Tusk

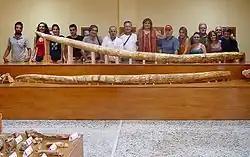
Tusks of ""Mammut" borsoni" from Greece, which are the longest tusks ever recorded.

Elephant tusks are sexually dimorphic, being on average larger in males than in females, and entirely absent in female Asian elephants. Elephants with large tusks each at least in weight are known as "tuskers", sometimes also called "big tuskers" or "great tuskers". While tuskers are rare today, it is thought that they were more common in the past, prior to human impact on elephant populations. The two record holders for longest and heaviest recorded African bush elephant tusks are around long measured along the outside curve, and in weight respectively, while the longest and heaviest Asian elephant tusks are long and respectively. Even larger tusks are known from some extinct proboscideans, such as species of "Stegodon, Palaeoloxodon", and mammoths, with the longest tusk ever recorded being that of a specimen of ""Mammut" borsoni" from Greece, which measures in length, with an estimated weight of with some mammoth tusks exceeding in length and probably in weight. The largest walrus tusks can reach lengths of over . The longest narwhal tusks reach . The upward curving maxillary tusks of babirusa can reach lengths of over .